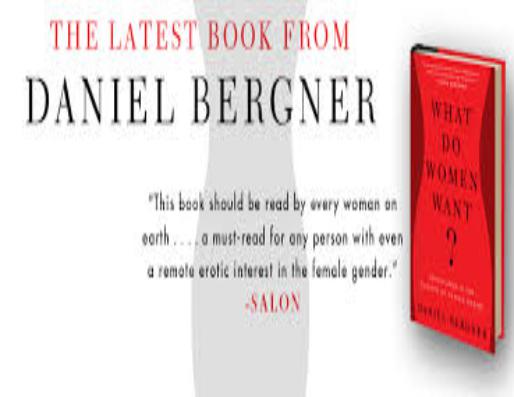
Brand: Bergner's
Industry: Others